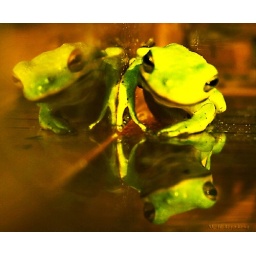
Found this frog in my rain gauge. He was sitting in the corner of a plastic rain gauge.